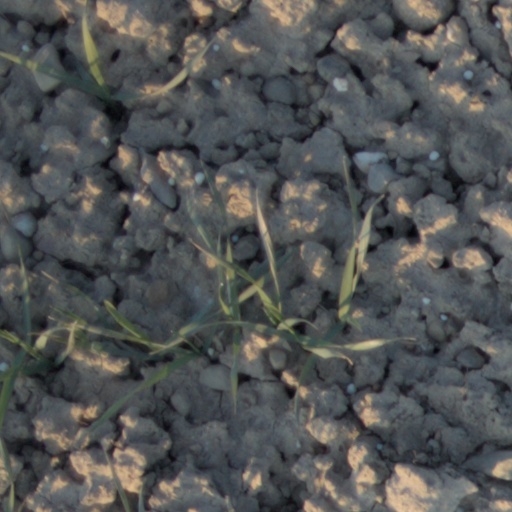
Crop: wheat